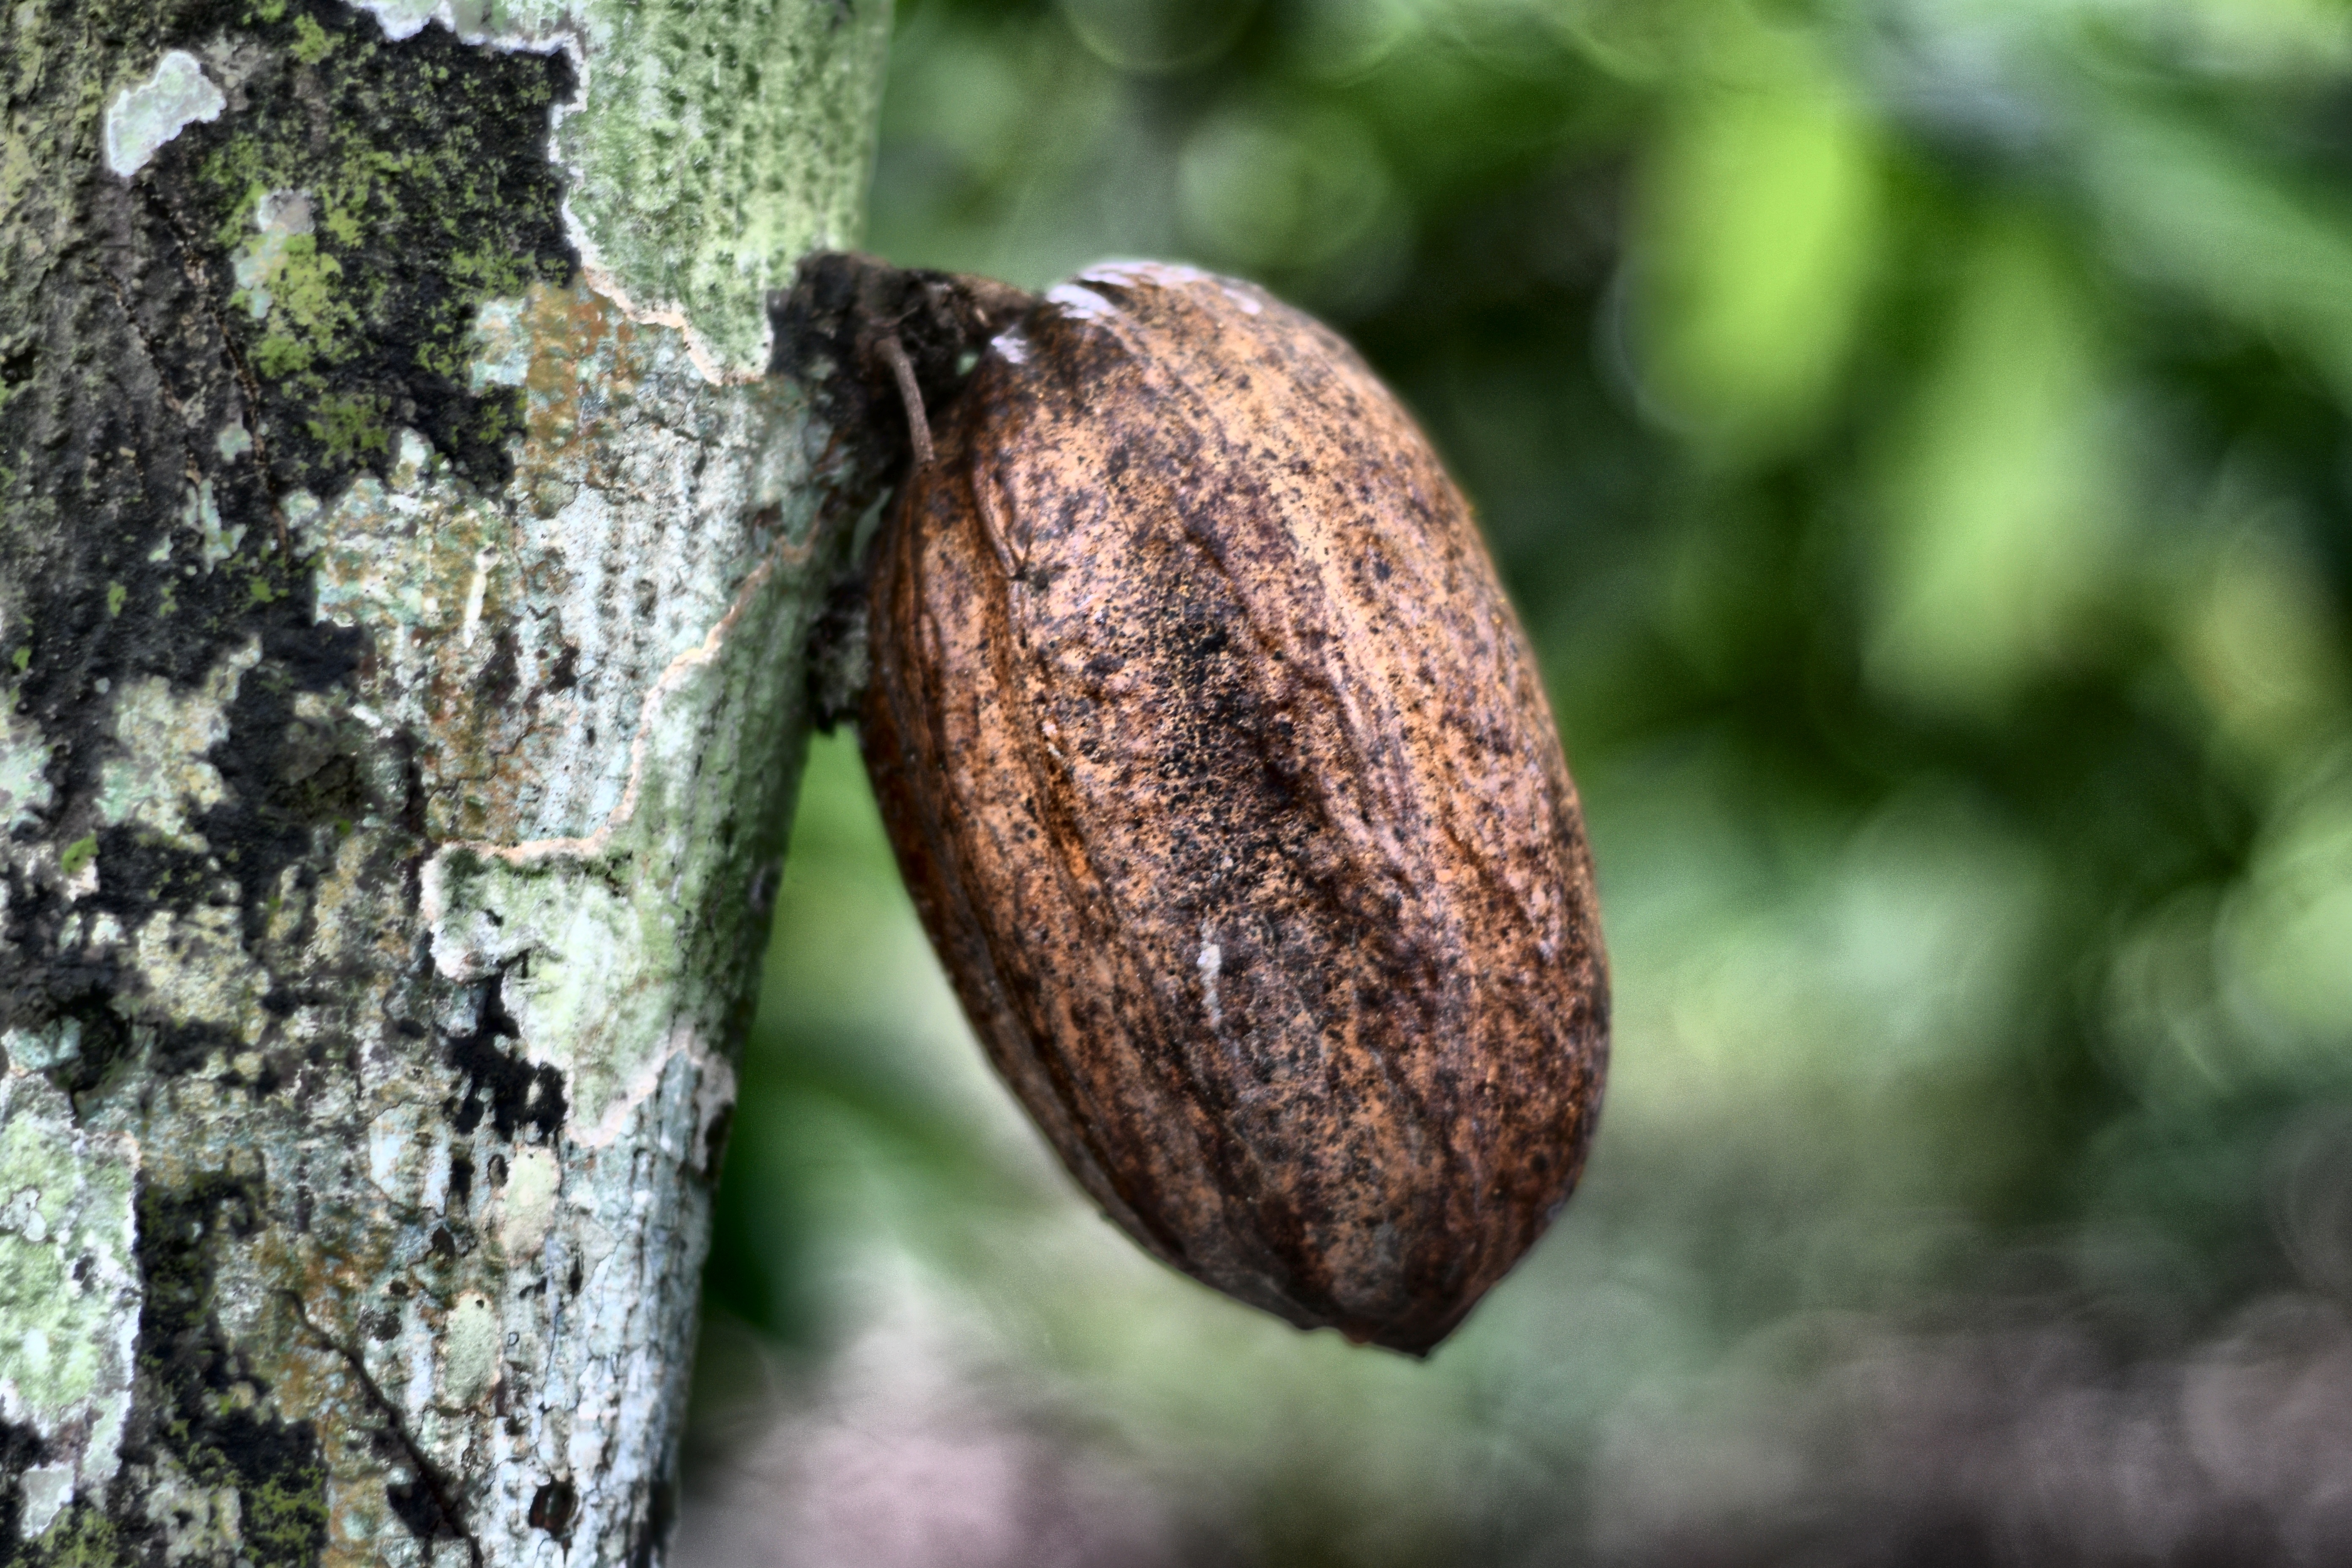
Maturity: mature
Variety: Amelonado